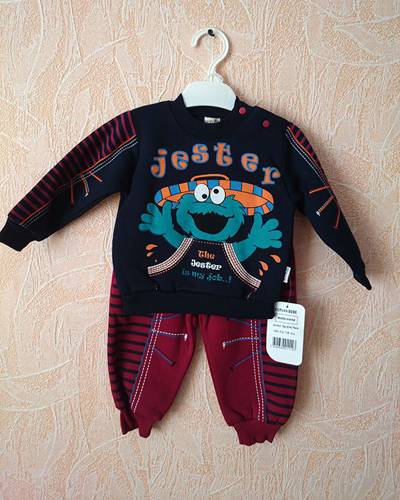
Waste category: clothes